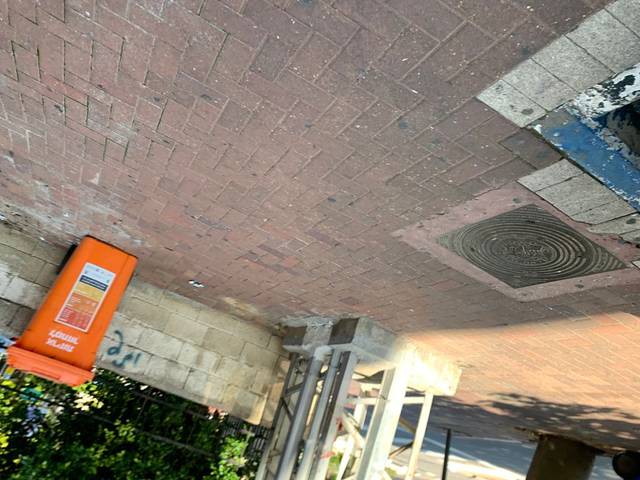
Region: Israel
Coordinates: 32.089, 34.804